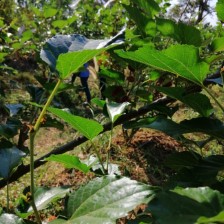
Variety: ChiangMai60